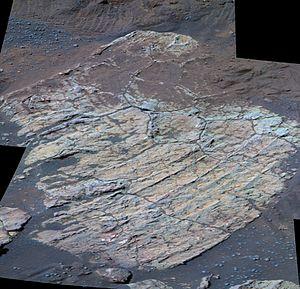
Rocher Escher sur Mars vu en fausses couleurs par le rover Opportunity, à l'intérieur du cratère Endurance, le 24 août 2004 (sol 208), avec une présence de structures polygonales pouvant êtres liées à l'action de l'eau."
Mars Exploration Rover est une mission double de la NASA lancée en 2003 et composée de deux robots mobiles ayant pour objectif d'étudier la géologie de la planète Mars et en particulier le rôle joué par l'eau dans l'histoire de la planète. Les deux robots ont été lancés au début de l'été 2003 et se sont posés en janvier 2004 sur deux sites martiens susceptibles d'avoir conservé des traces de l'action de l'eau dans leur sol. Chaque rover ou astromobile, piloté par un opérateur depuis la Terre, a alors entamé un périple en utilisant une batterie d'instruments embarqués pour analyser les roches les plus intéressantes :